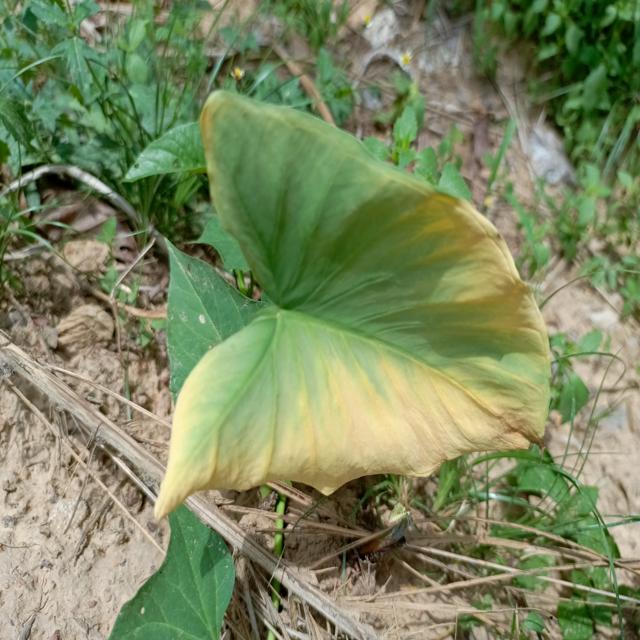
Label: Late_Blight